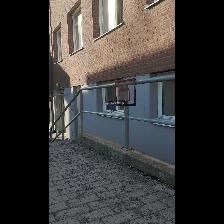
Label: NonHuman